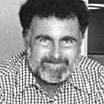
Age: 39